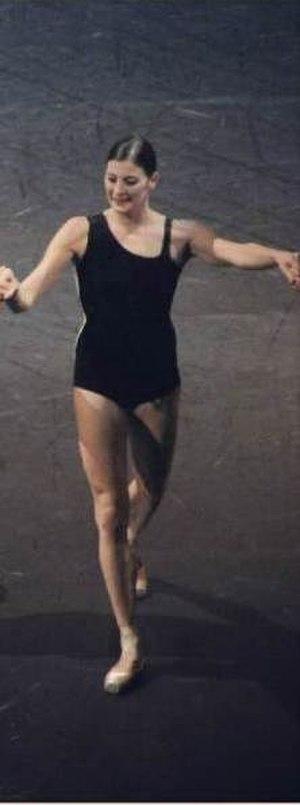
Marie-Agnès Gillot durant le salut de Pas./Parts de William Forsythe à l'Opéra Garnier en 2013.
Marie-Agnès Gillot, née le 7 septembre 1975 à Caen en Normandie, est une danseuse et chorégraphe française. Elle est étoile du ballet de l'Opéra de Paris.